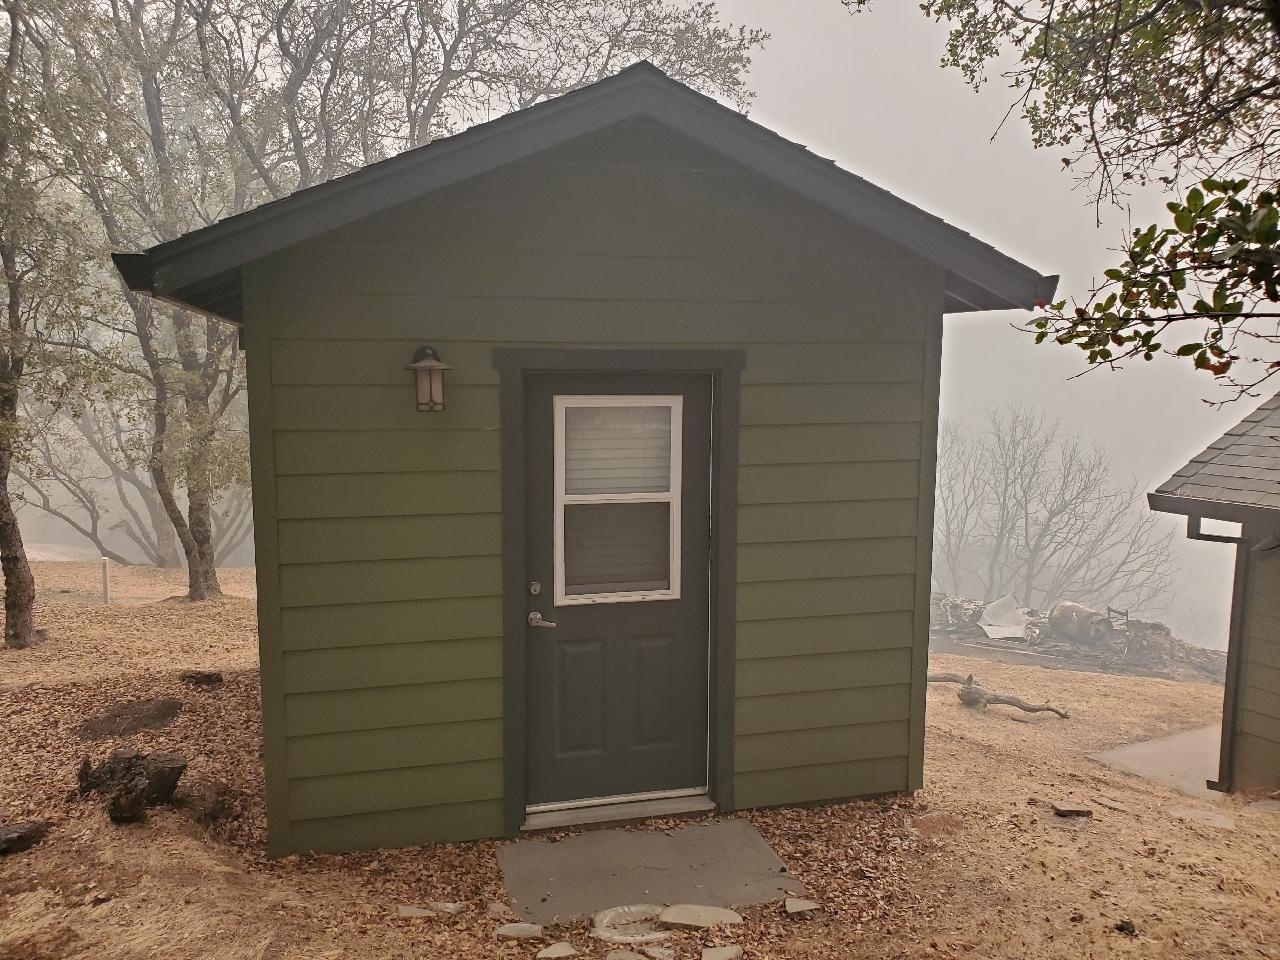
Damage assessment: no_damage